Hema Malini

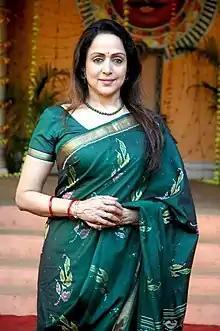
Malini in 2011

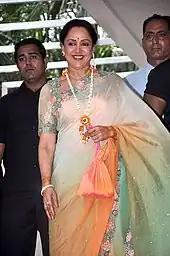
Malini at an event

Malini is considered among the finest actresses of Hindi cinema and is regarded for her range of roles, her dance, beauty and her styling. During the 1970s and early 1980s, she was among the highest paid actress. She appeared in "Box Office India"s "Top Actress" list 16 times, from 1970 to 1985 and topped the list 11 times (1972-1979, 1981-1983). "Rediff.com" placed Malini in their "Bollywood's Best Actresses of all time" list. In 2022, Malini was also placed in "Outlook India"s "75 Best Bollywood Actresses" list. "Filmfare" included Malini's performances in "Seeta Aur Geeta" and "Sholay" at 46th and 41st place respectively, in its list of Bollywood's "80 Iconic Performances".